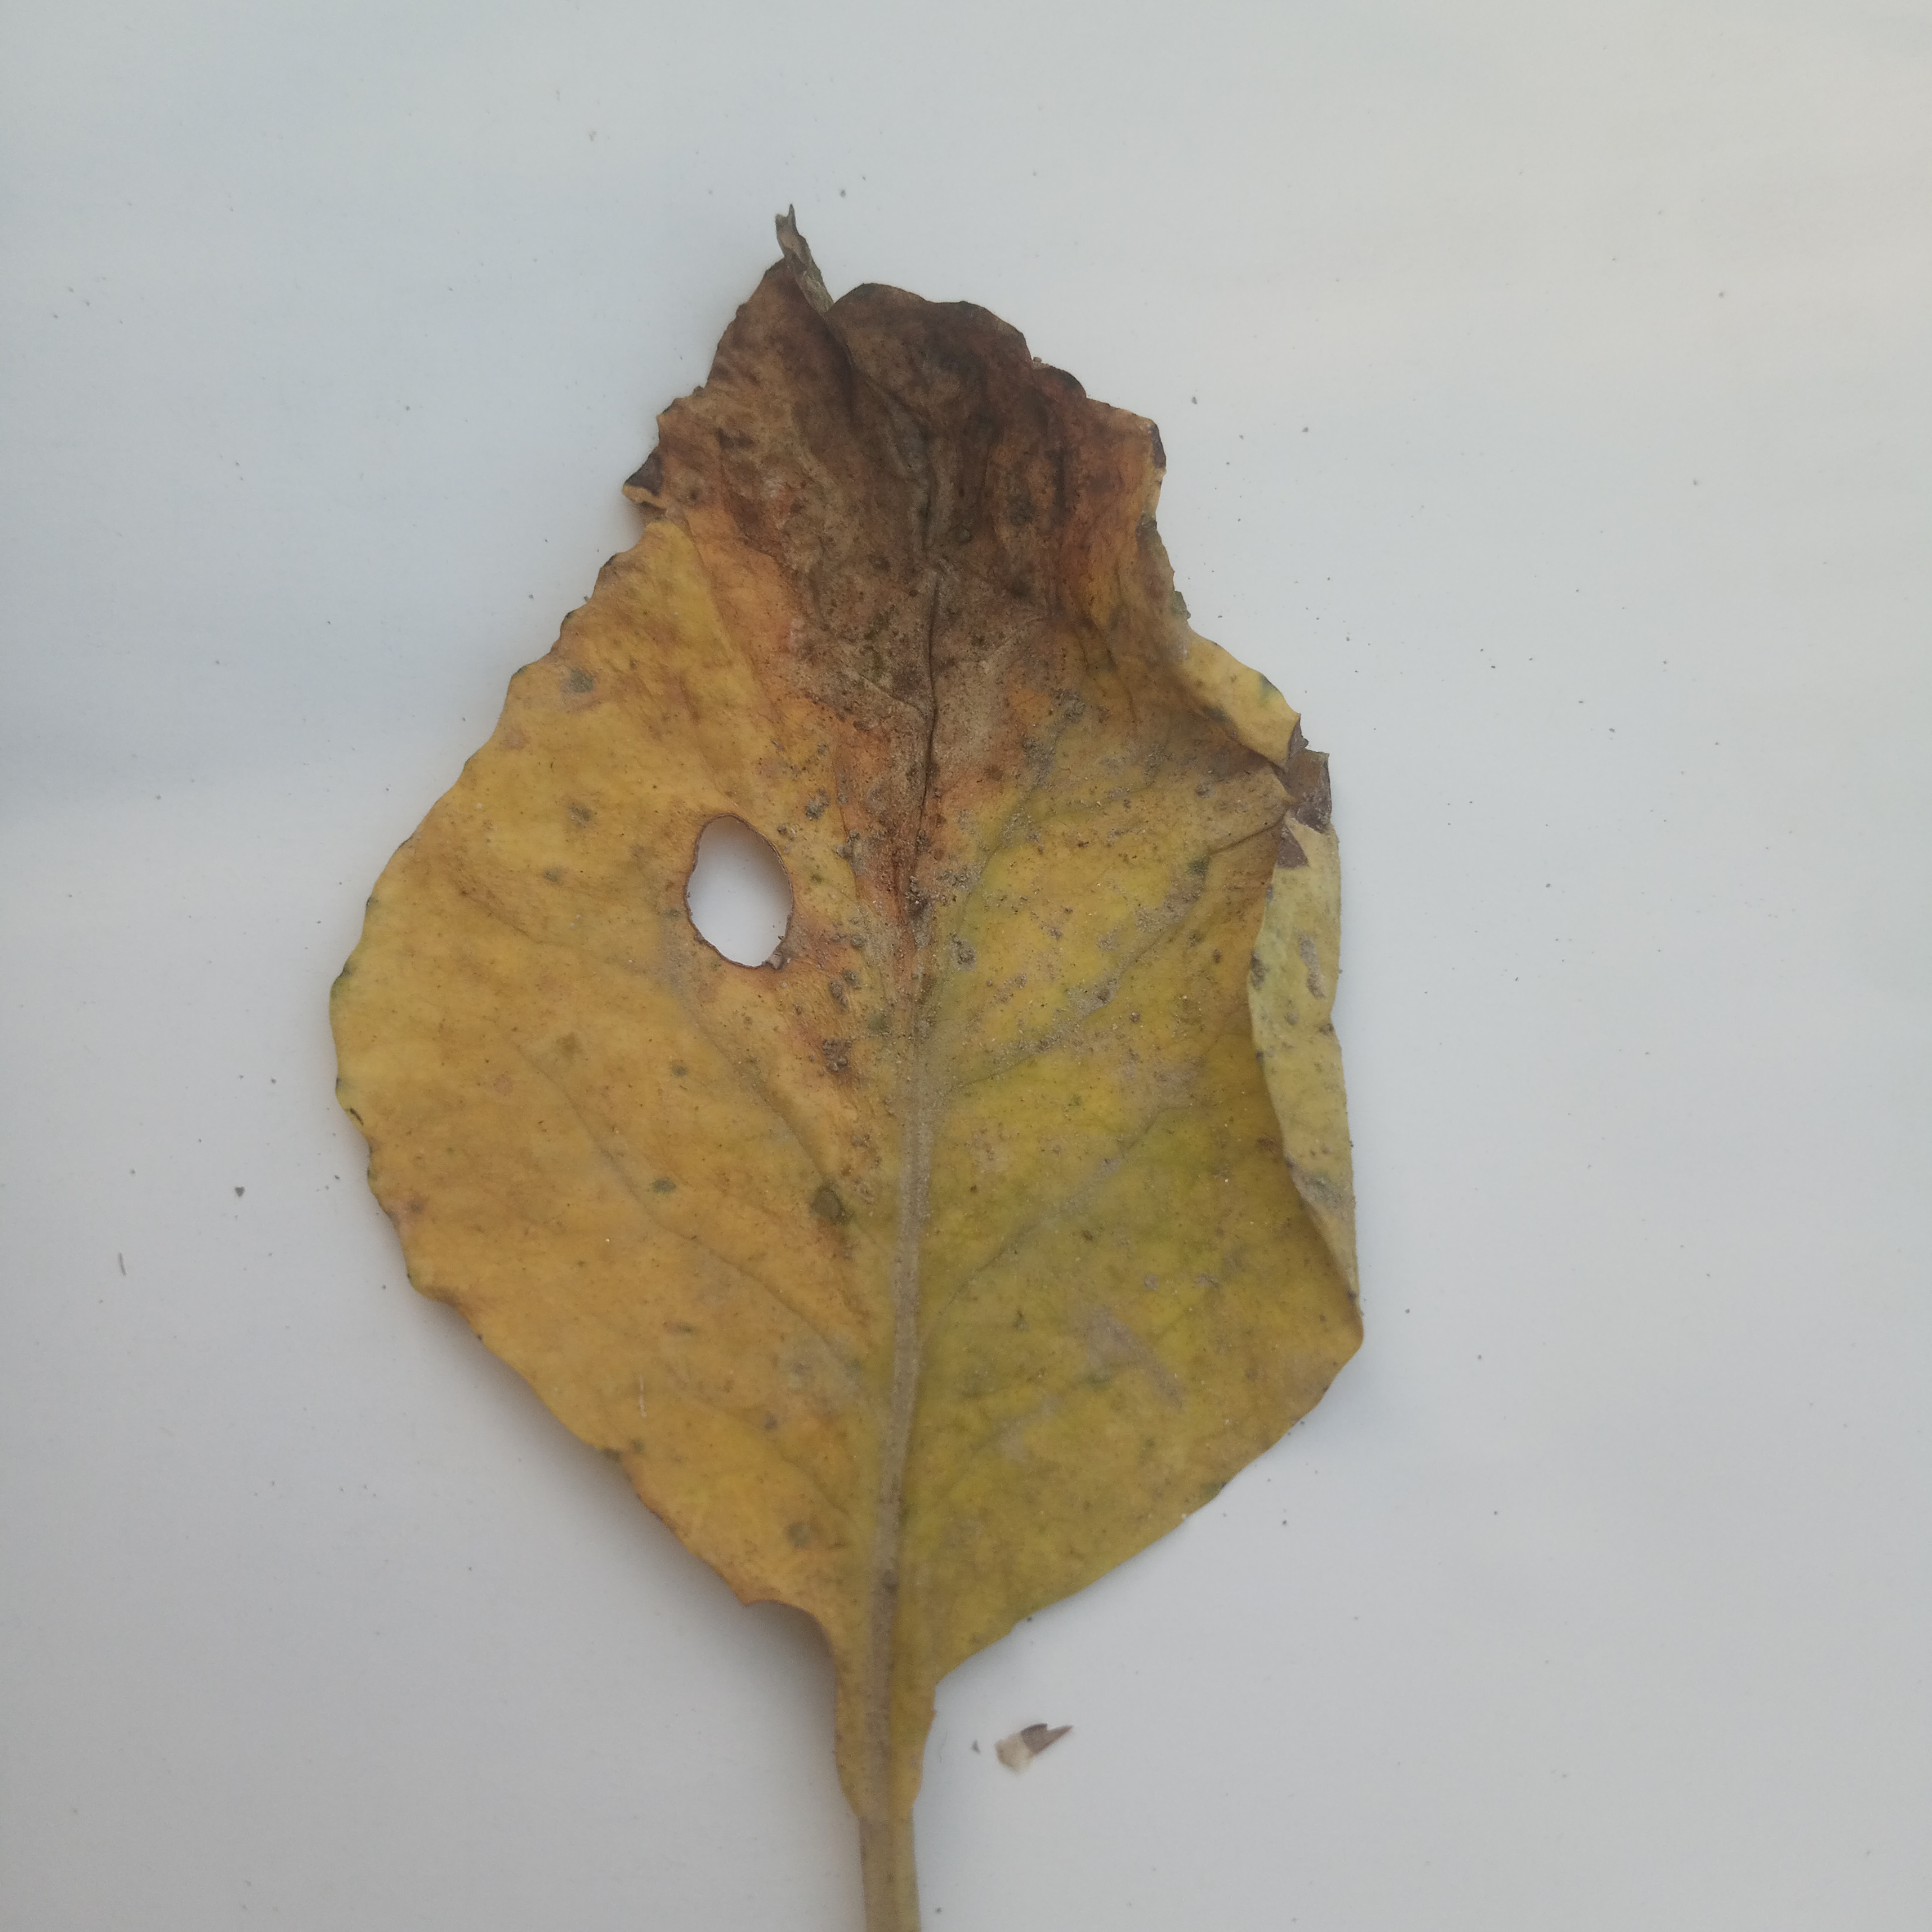
Label: Black Rot